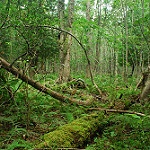
Label: forest